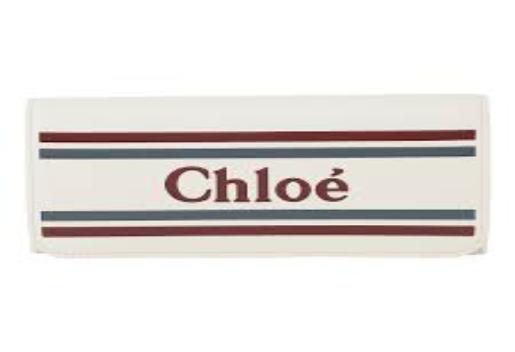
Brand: Chloe
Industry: Clothes